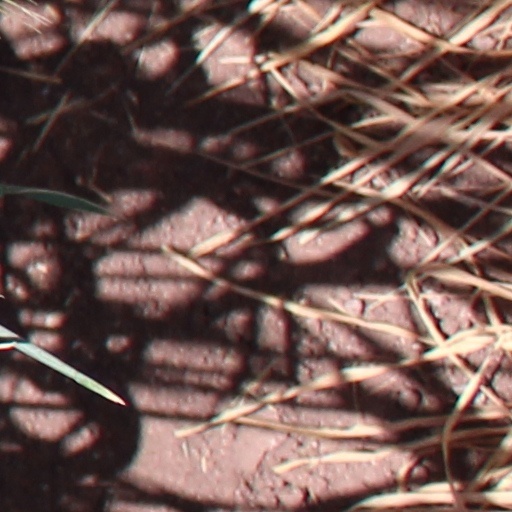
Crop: wheat